Marie Farge

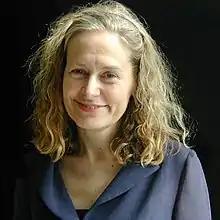
Marie Farge in 2003

Marie Farge (born 1953) is a French mathematician and physicist who works as a director of research at CNRS, the French National Centre for Scientific Research. She is known for her research on wavelets and turbulence in fluid mechanics.